Konya

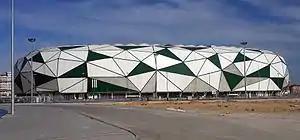
Konya Metropolitan Stadium in Konya

Konya has a reputation for being one of the more religiously conservative metropolitan centres in Turkey.